Play Girl (1932 film)

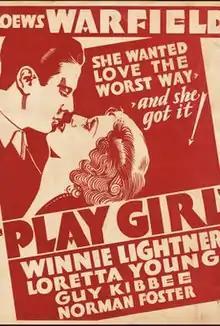
Theatrical poster

Play Girl is a 1932 American pre-Code romantic drama film starring Winnie Lightner, Loretta Young, and Norman Foster. The screenplay concerns a young woman who marries a professional gambler.